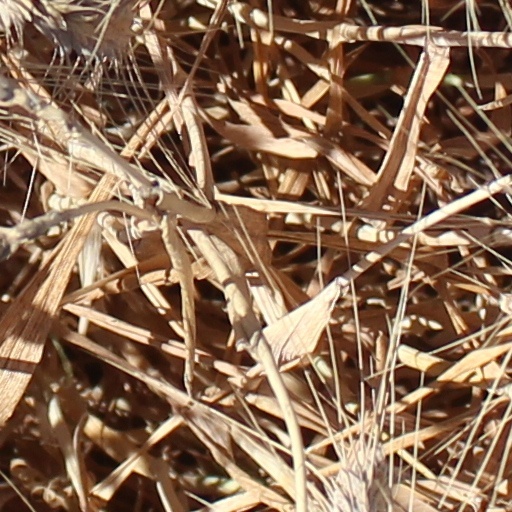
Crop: wheat